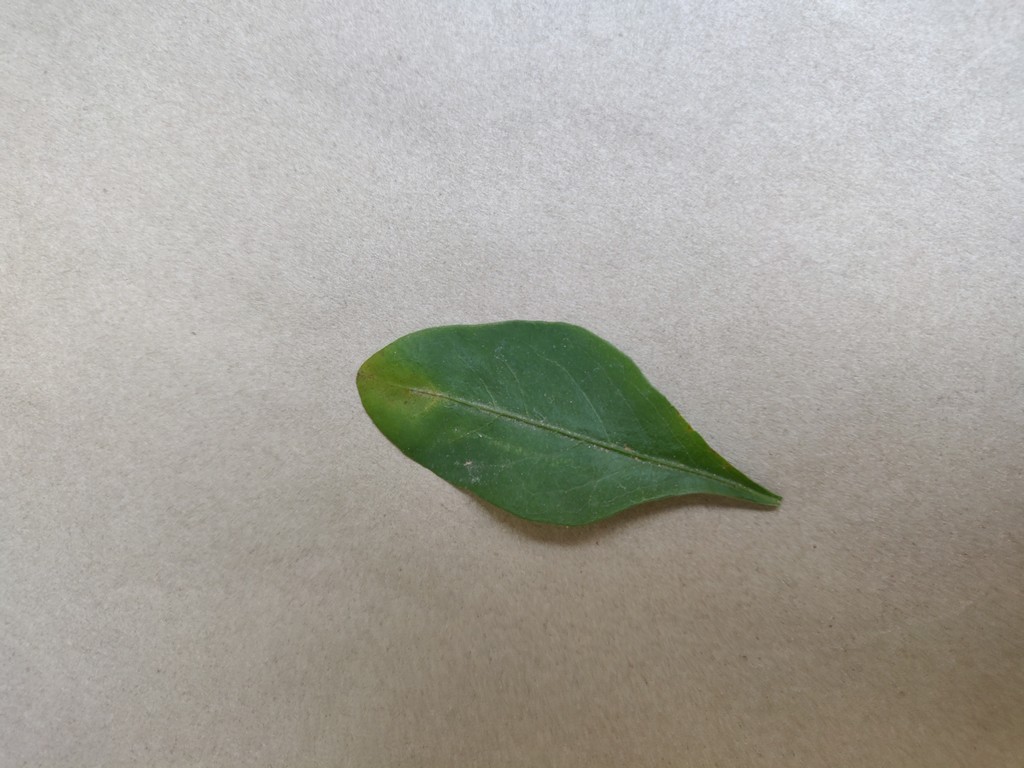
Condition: Unhealthy
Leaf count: single
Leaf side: front